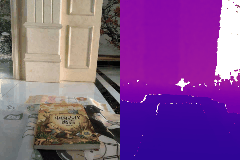
Label: book